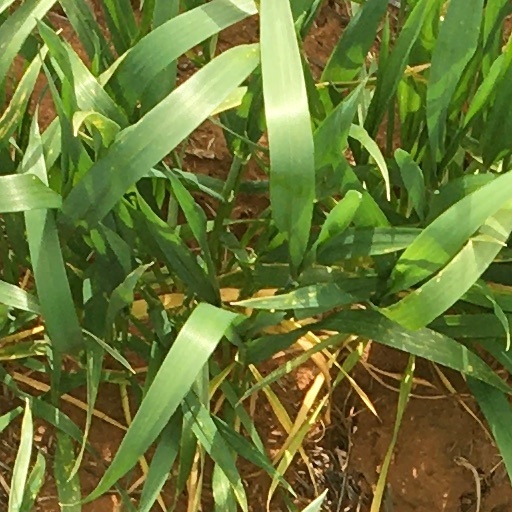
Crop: wheat